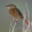
Label: bird